Sada Nahimana

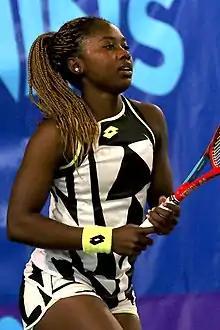
Nahimana at the 2021 ITF Poitiers

She has a career-high singles ranking of world No. 222, reached on 21 July 2025. She also has a best combined junior ranking of 12, achieved on 15 July 2019.